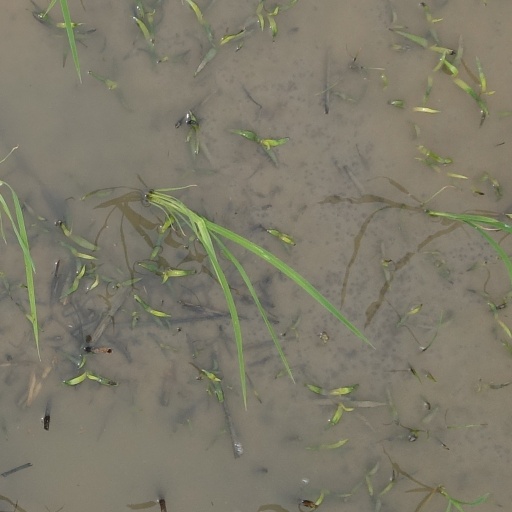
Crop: rice